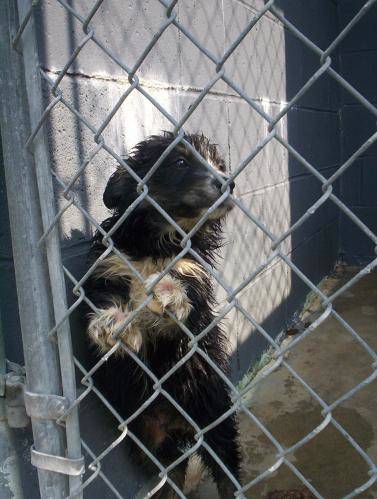
Label: dog